John James Audubon

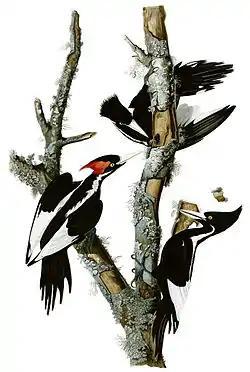
Plate from "The Birds of America", featuring the extinct ivory-billed woodpecker

With his wife's support, in 1826 at age 41, Audubon took his growing collection of work to England. He sailed from New Orleans to Liverpool on the cotton-hauling ship "Delos", reaching England in the autumn of 1826 with his portfolio of over 300 drawings. With letters of introduction to prominent Englishmen, and paintings of imaginary species including the "Bird of Washington", Audubon gained their quick attention. "I have been received here in a manner not to be expected during my highest enthusiastic hopes."